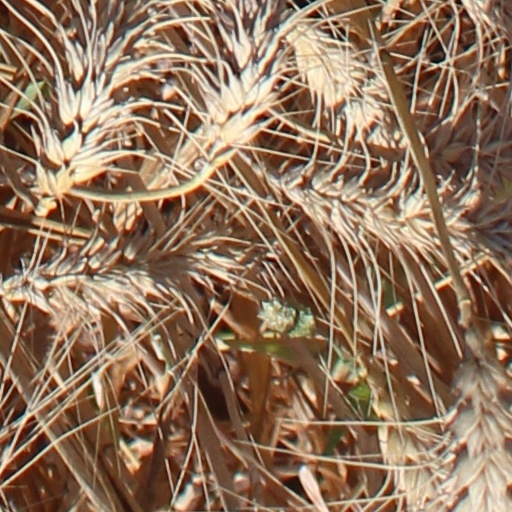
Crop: wheat